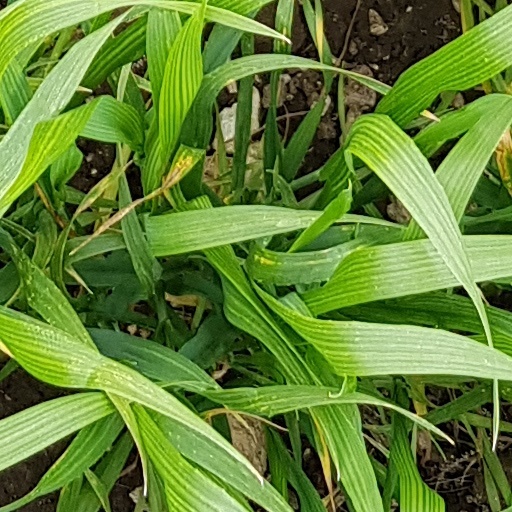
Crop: wheat